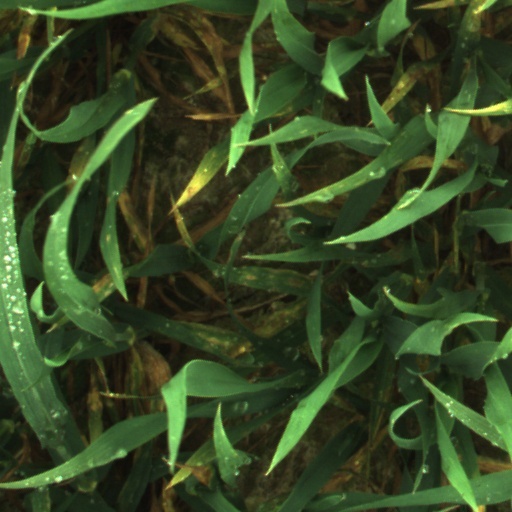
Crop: wheat